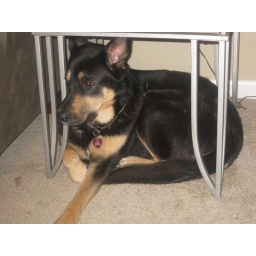
big dog under a little table 001